Beaumont baronets

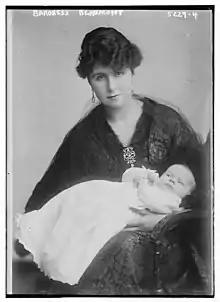
Baroness Beaumont circa 1920

There have been four baronetcies created for members of the ancient House of Beaumont, all in the Baronetage of England. All four creations are extinct or dormant.